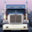
Label: truck